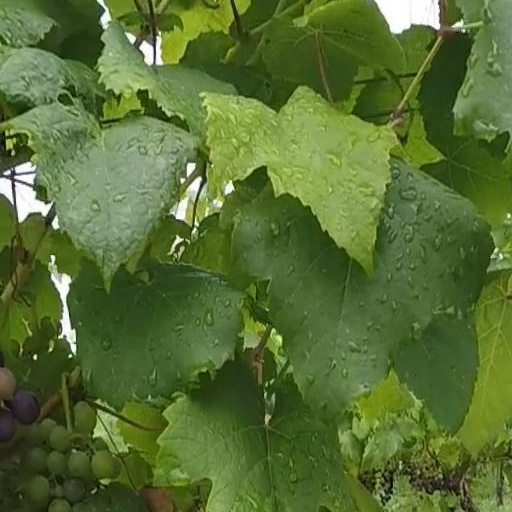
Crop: grape